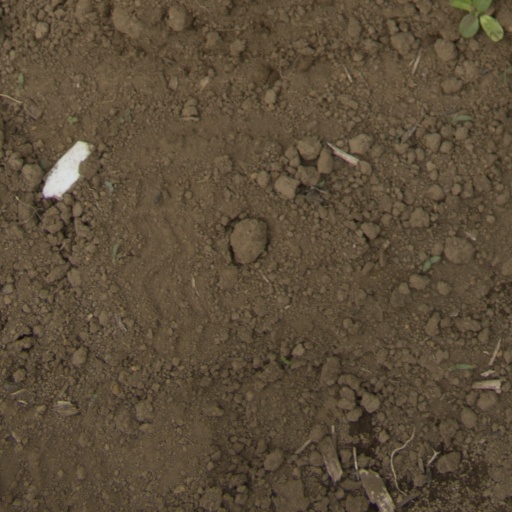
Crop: Jerusalem artichoke